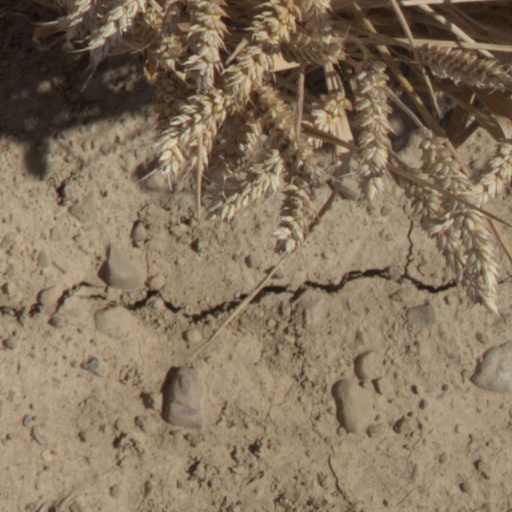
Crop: wheat